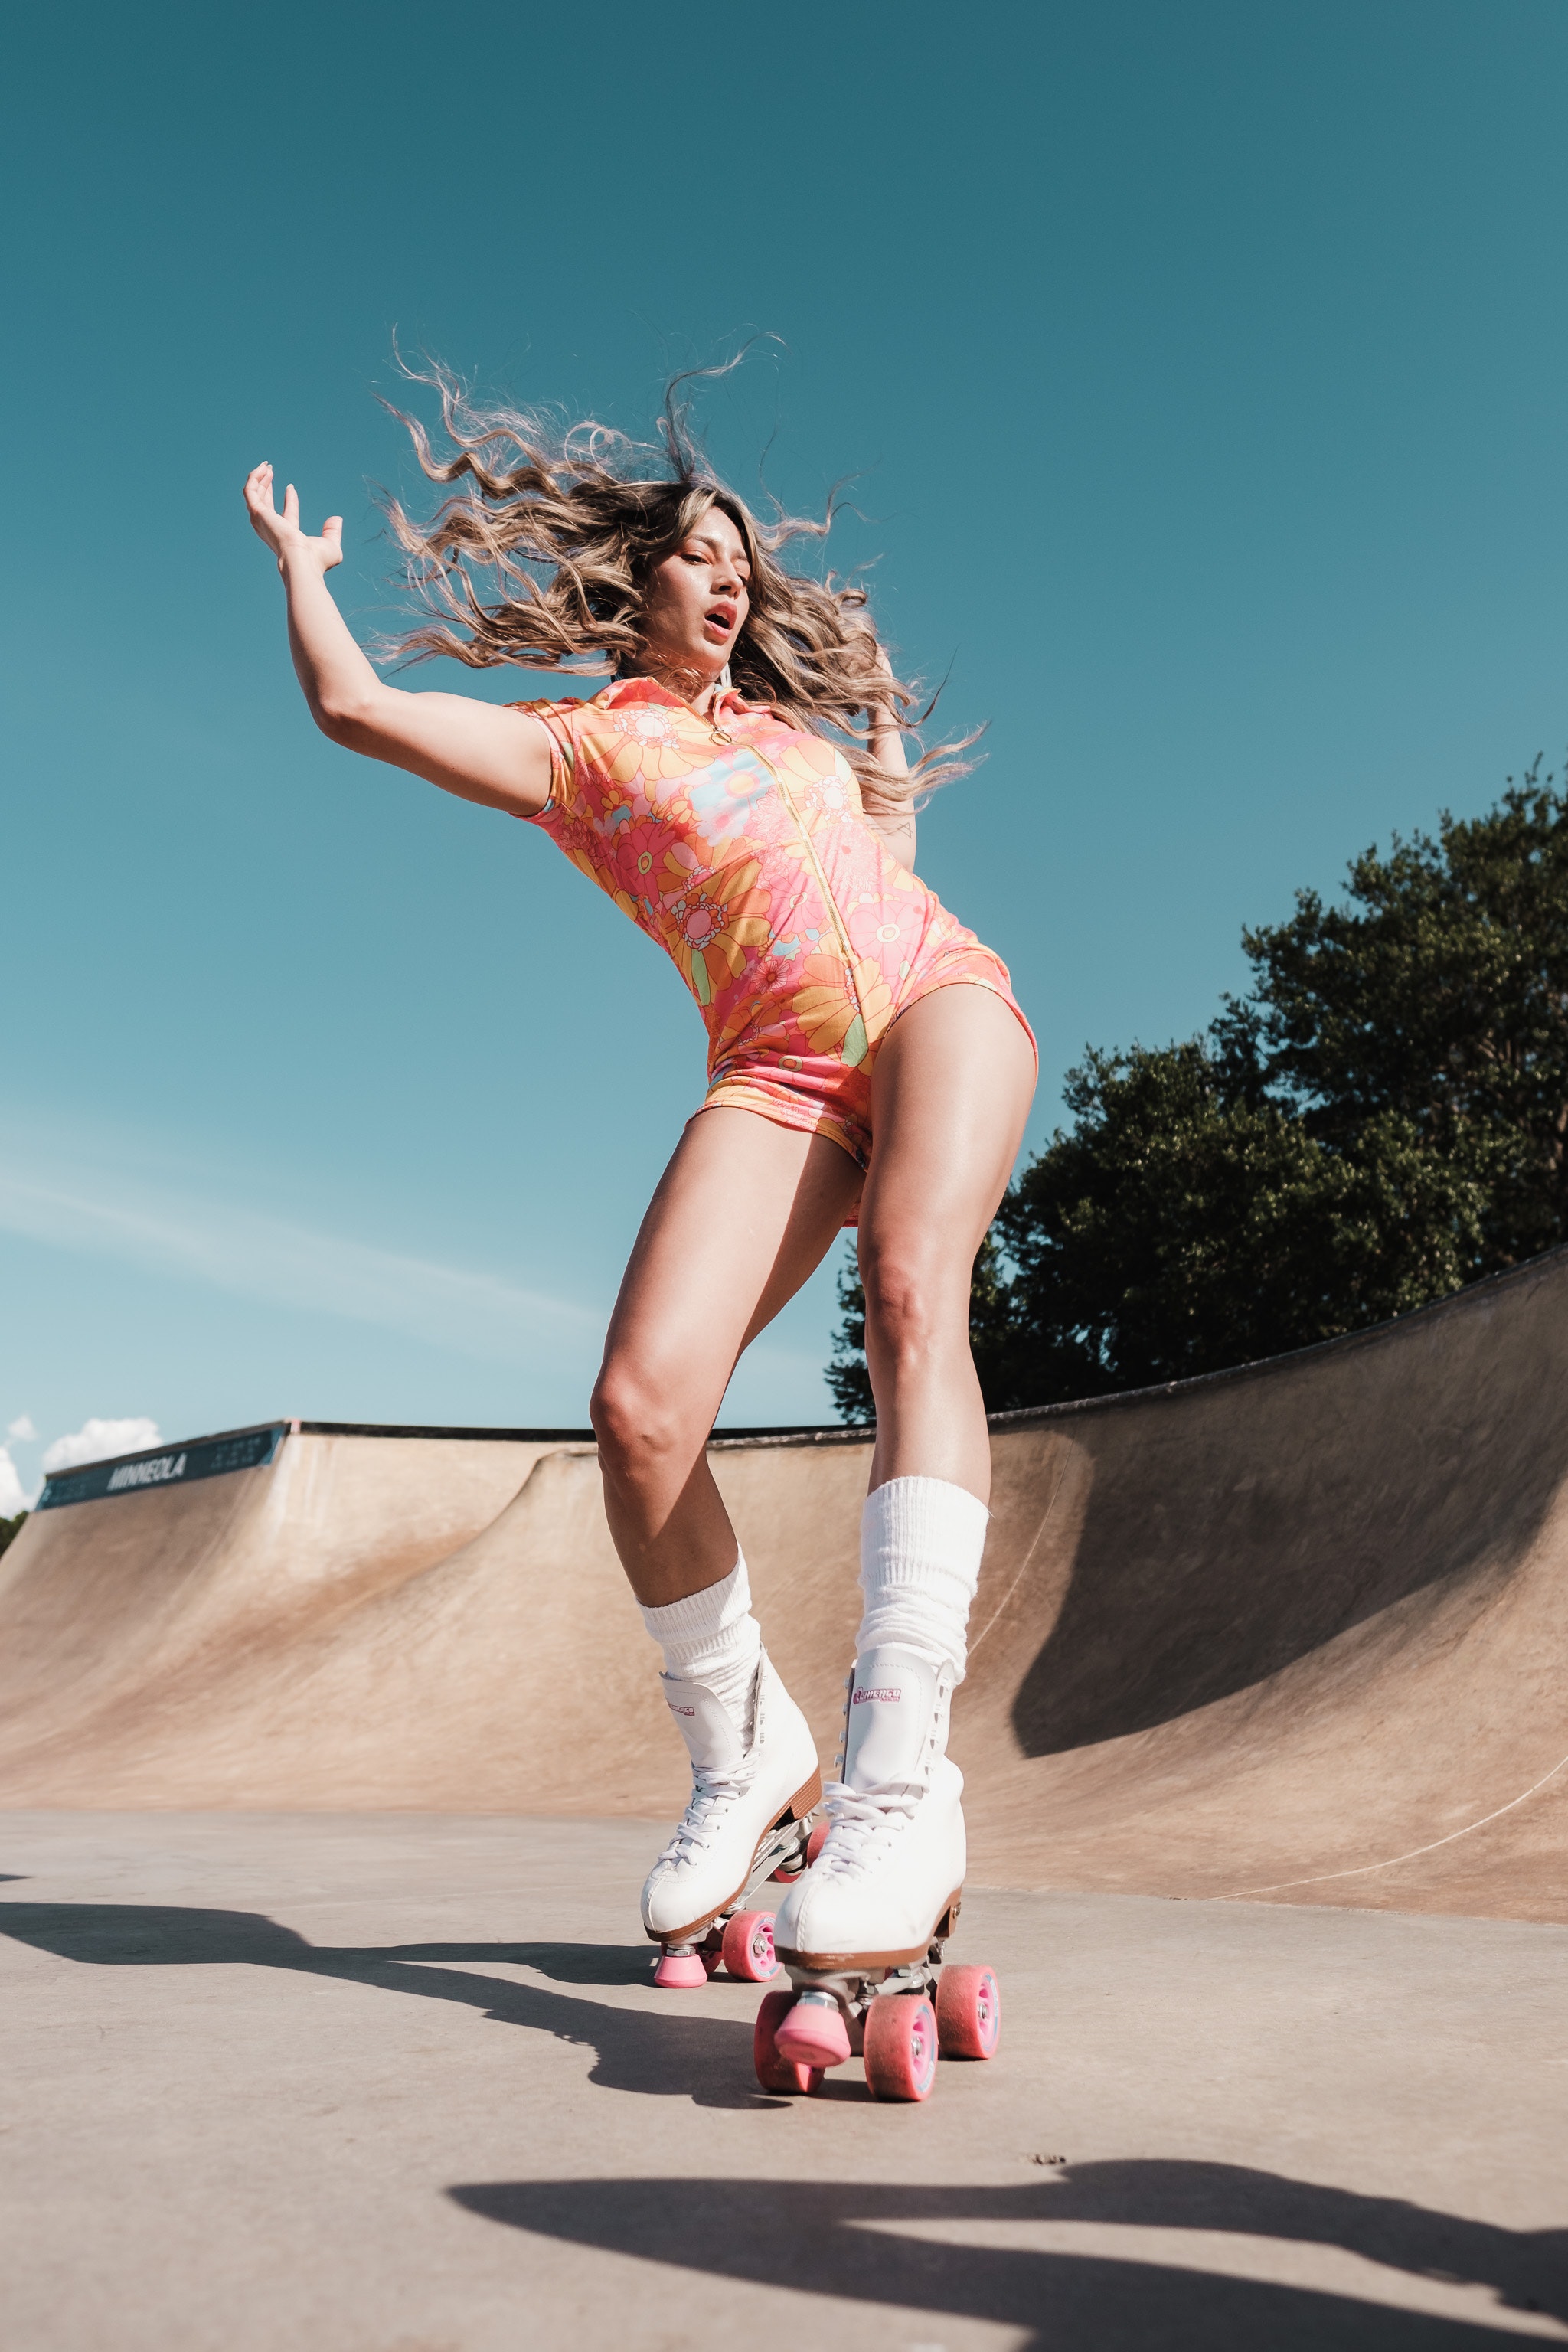
woman, sky, flash photography, cloud, knee, roller sport, thigh, skateboarder, rolling, Skateboard truck, leisure, sports equipment, roller skating, human leg, recreation, roller skates, Skateboarding Equipment, street fashion, tree, asphalt, skating, landscape, fun, street sports, sports, competition, inline skates, extreme sport, skateboarding, boardsport, photo shoot, fashion model